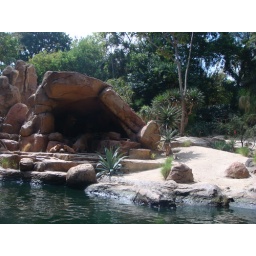
It is hard to see, but the mama and papa lion are looking over a sleeping zebra inside the den.